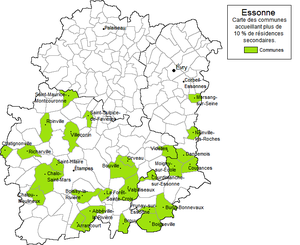
Carte des communes de l'Essonne (91) ayant plus de 10
Le département de l'Essonne est un département français situé au sud de Paris, dans la région Île-de-France, pour partie intégré à l'agglomération parisienne, qui tire son nom de la rivière Essonne dont le cours traverse le territoire selon un axe sud-nord jusqu’à la confluence avec la Seine.